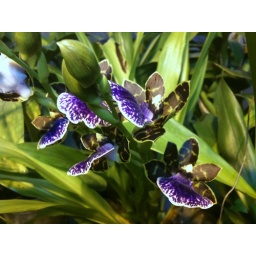
Zygopetalum in bloom. Pics of orchids in my green house today 11/30/09